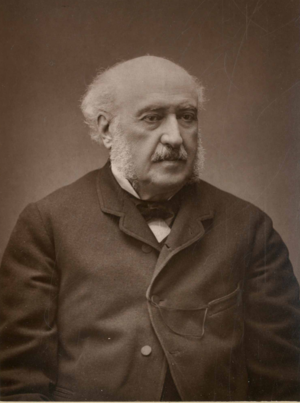
Photoglyptie de Jules Simon, par Charles Gallot.
Jules-François-Simon Suisse dit Jules Simon est un philosophe et homme d'État français, né le 27 décembre 1814 à Lorient et mort le 8 juin 1896 dans le 8ᵉ arrondissement de Paris.